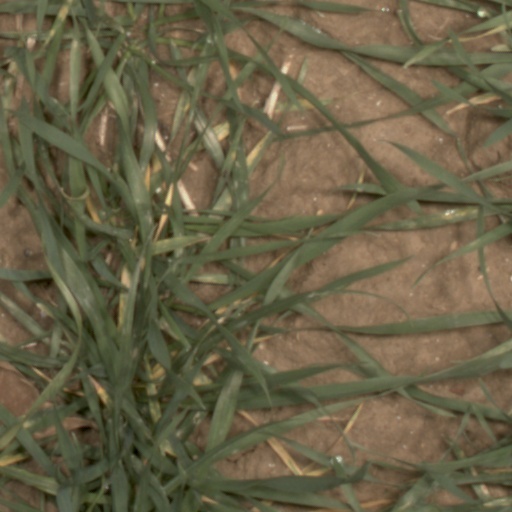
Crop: wheat